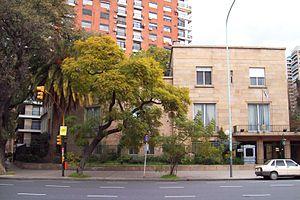
Voici les représentations diplomatiques de l'Uruguay à l'étranger :